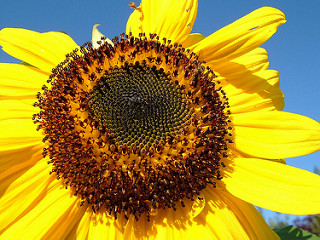
Flower: sunflower